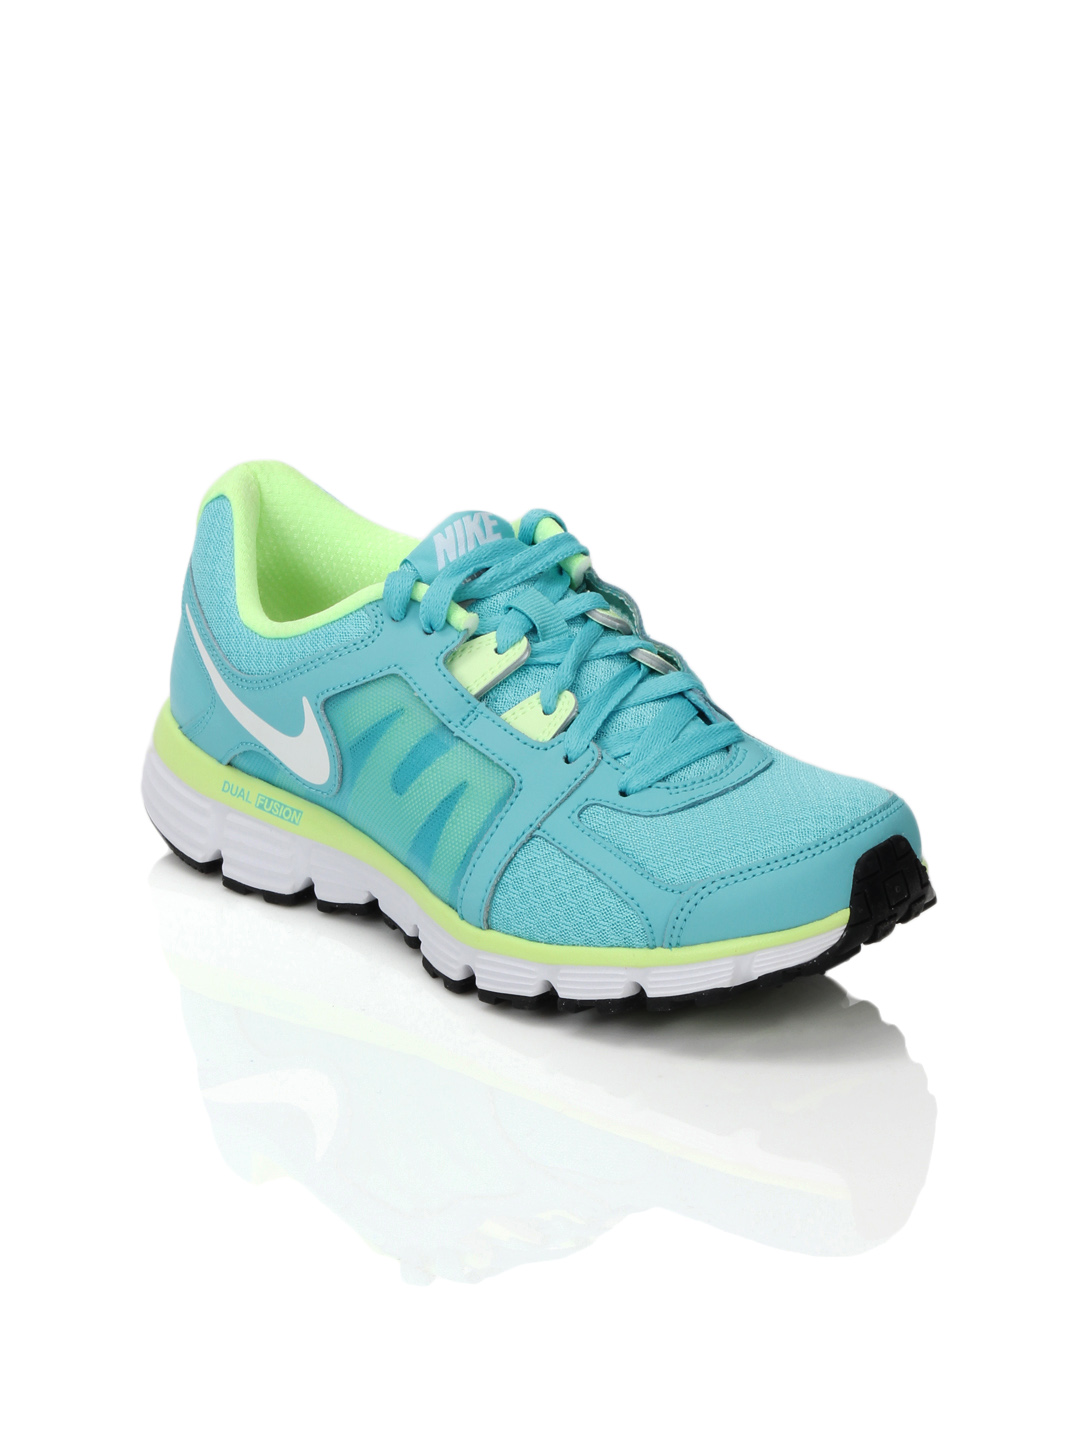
Nike Women Dual Fusion ST 2 Blue Sports Shoes
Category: Footwear / Shoes / Sports Shoes
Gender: Women
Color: Blue
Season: Summer 2012
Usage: Sports